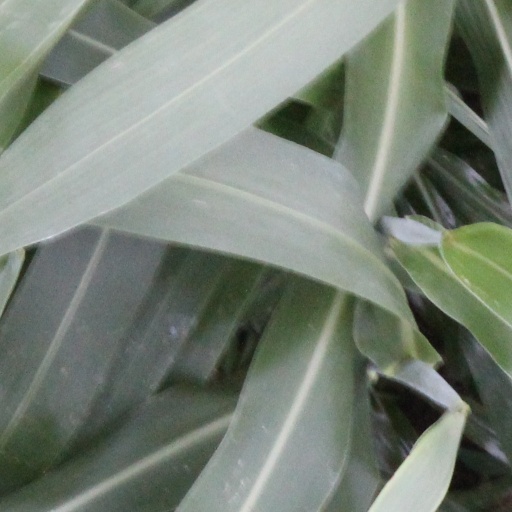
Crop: sorghum